CanSat

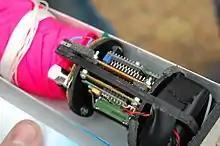
Internal mechanisms of a CanSat

A CanSat is a type of sounding rocket payload used to teach space technology. It is similar to the technology used in miniaturized satellites. CanSats do not go into space, but instead are released at an altitude of about 1 kilometer, using a rocket or a balloon.